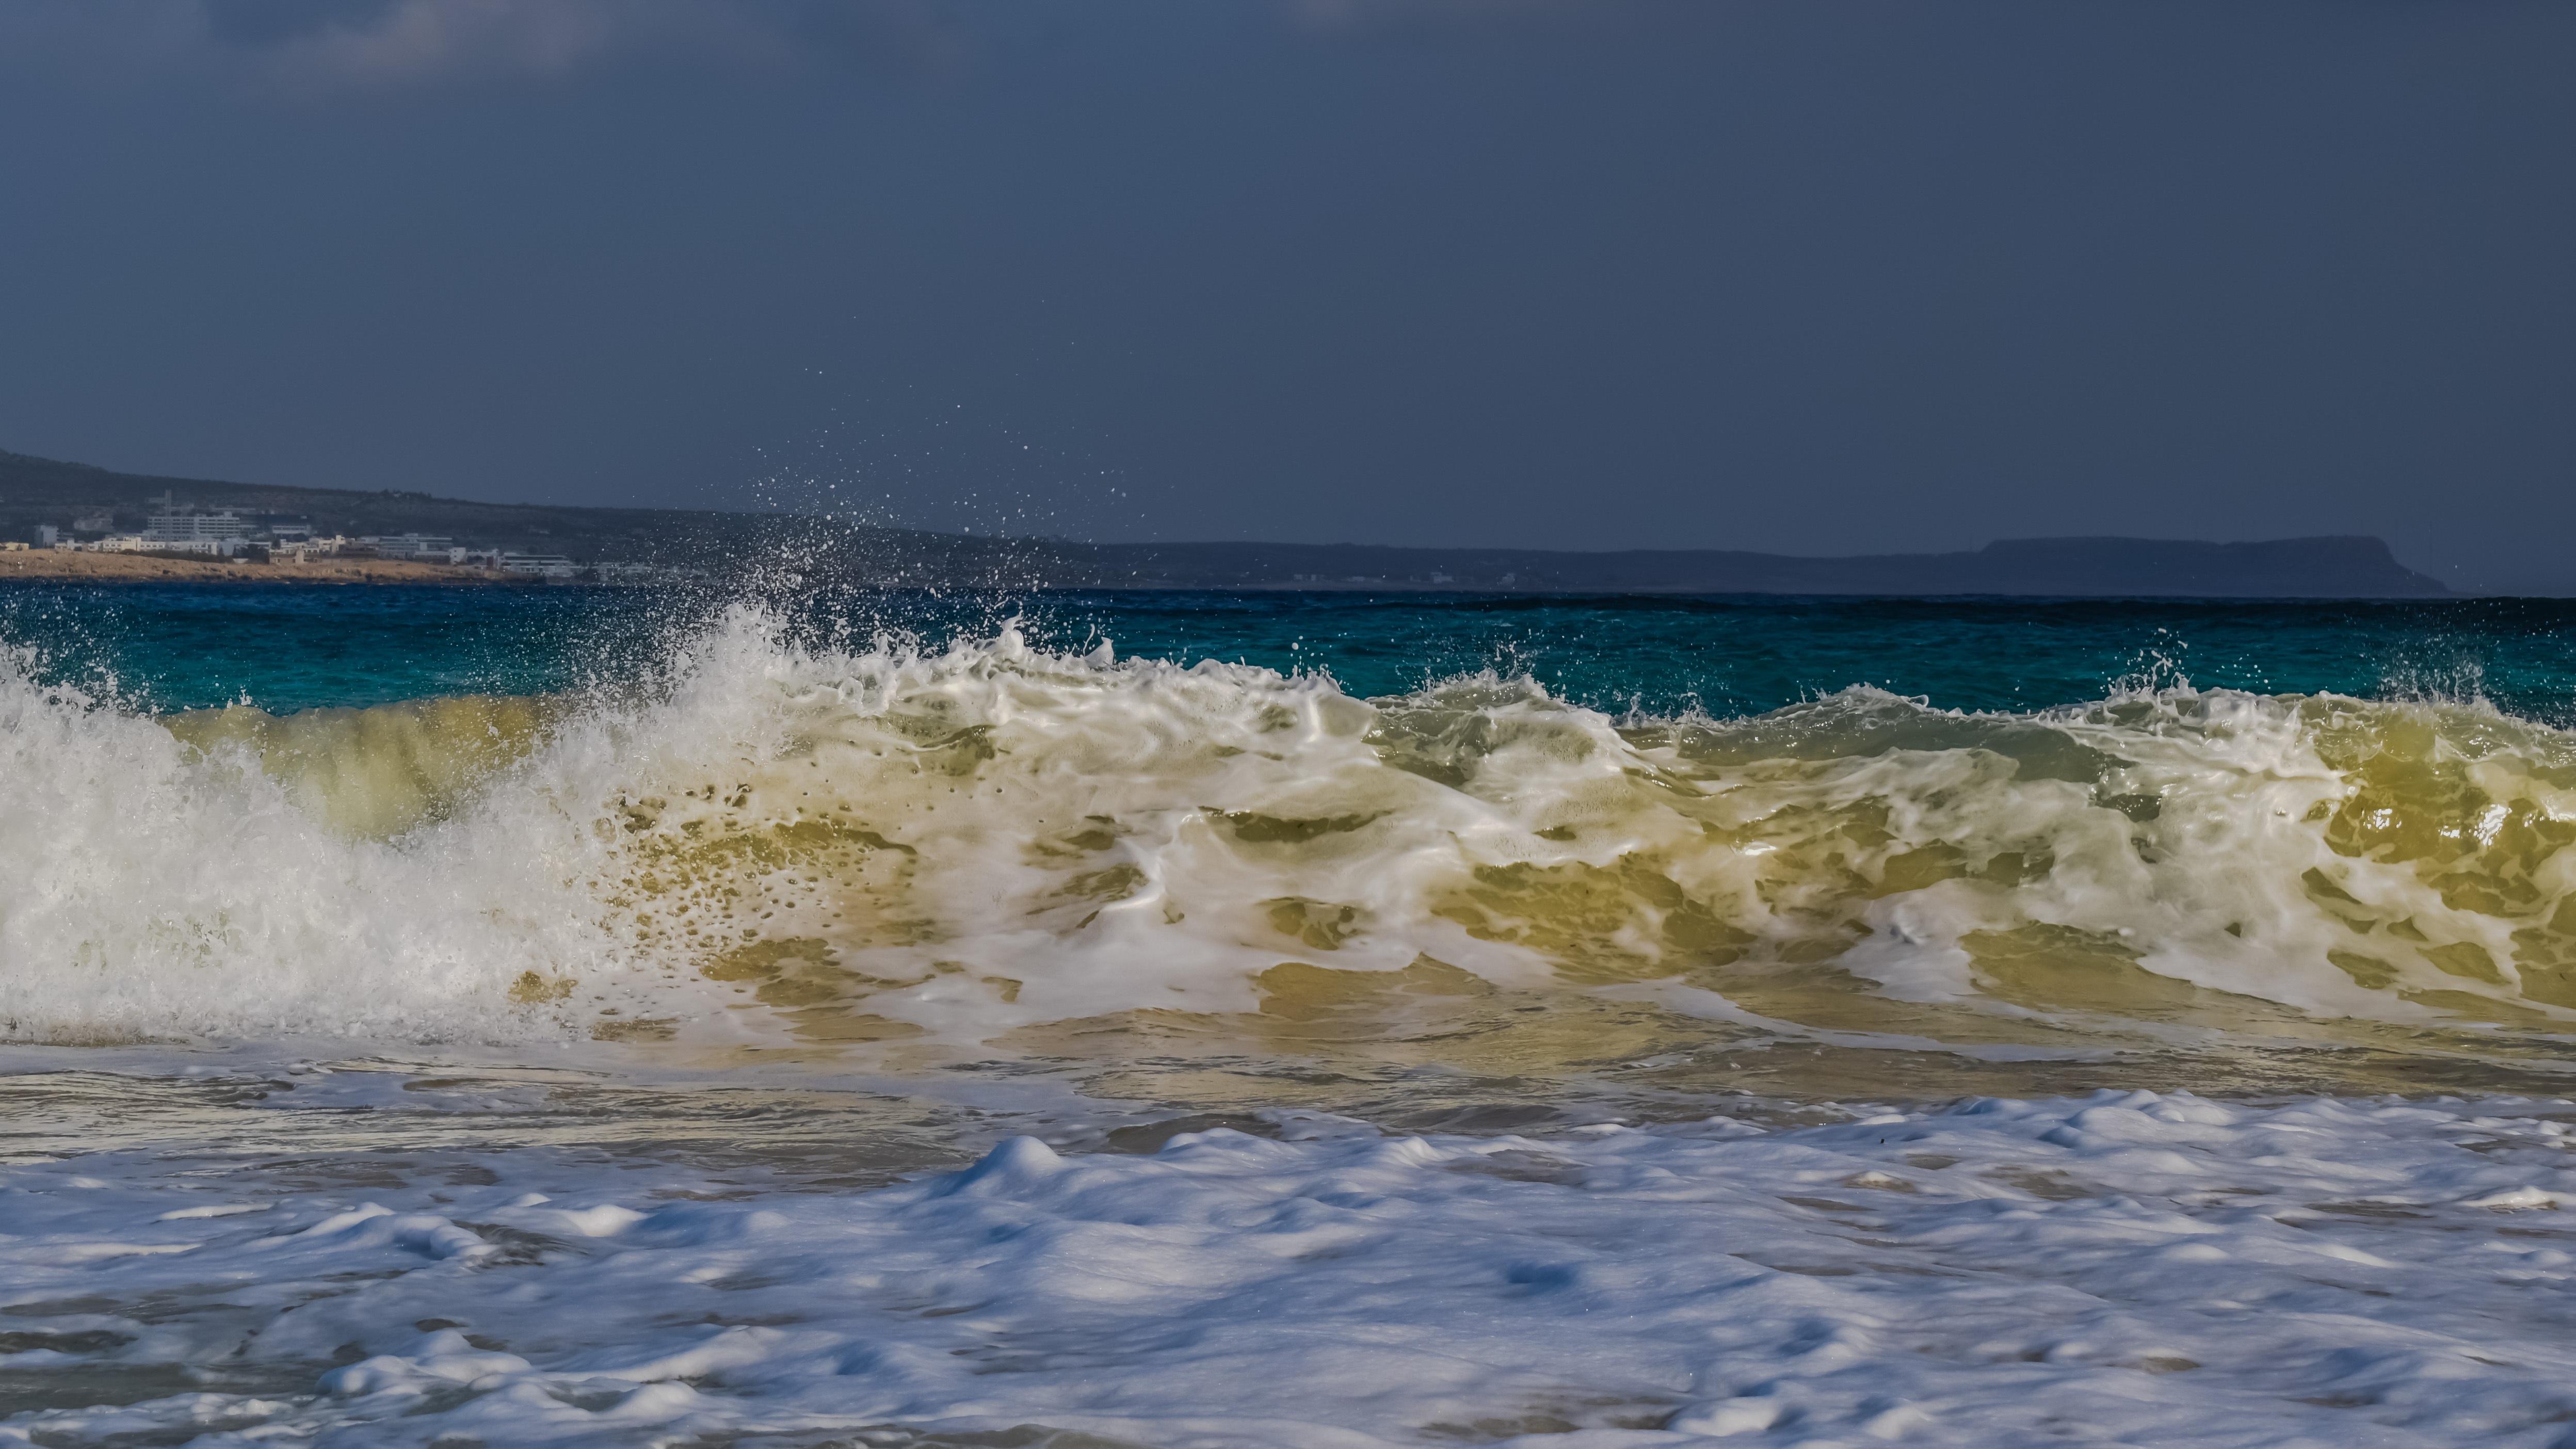
beach, sea, coast, water, nature, sand, ocean, horizon, shore, wave, wind, foam, surfing, splash, spray, bay, blue, body of water, energy, power, crush, cape, smashing, water sport, wind wave